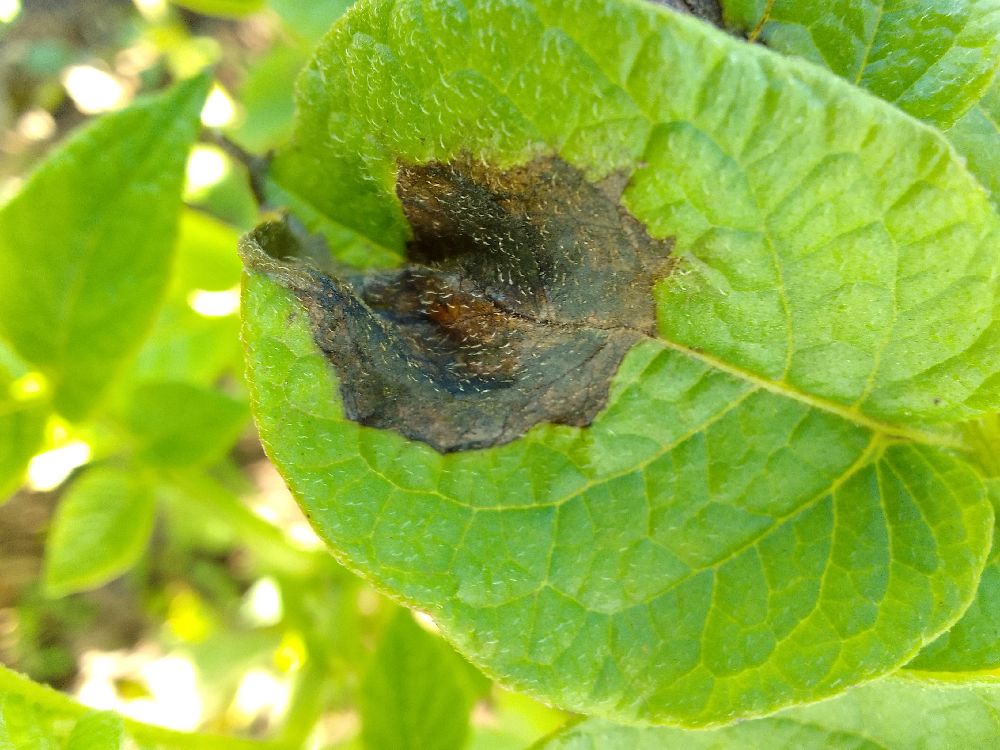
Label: Late blight